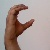
The image shows a hand gesture representing the letter 'C' in Indian Sign Language.